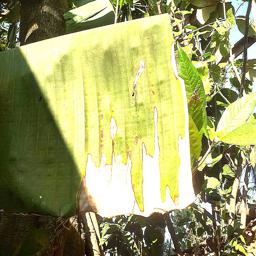
Label: MALBHOG LEAF